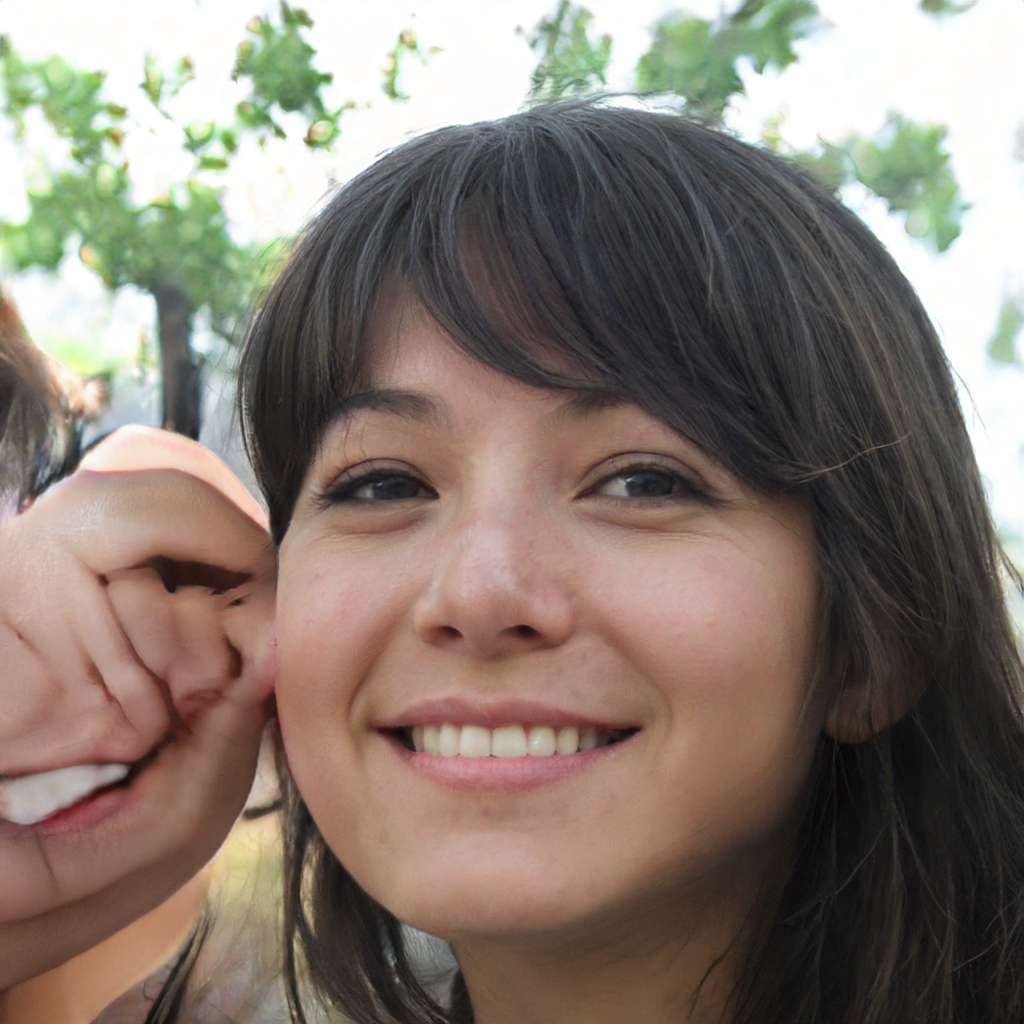
Label: Colored